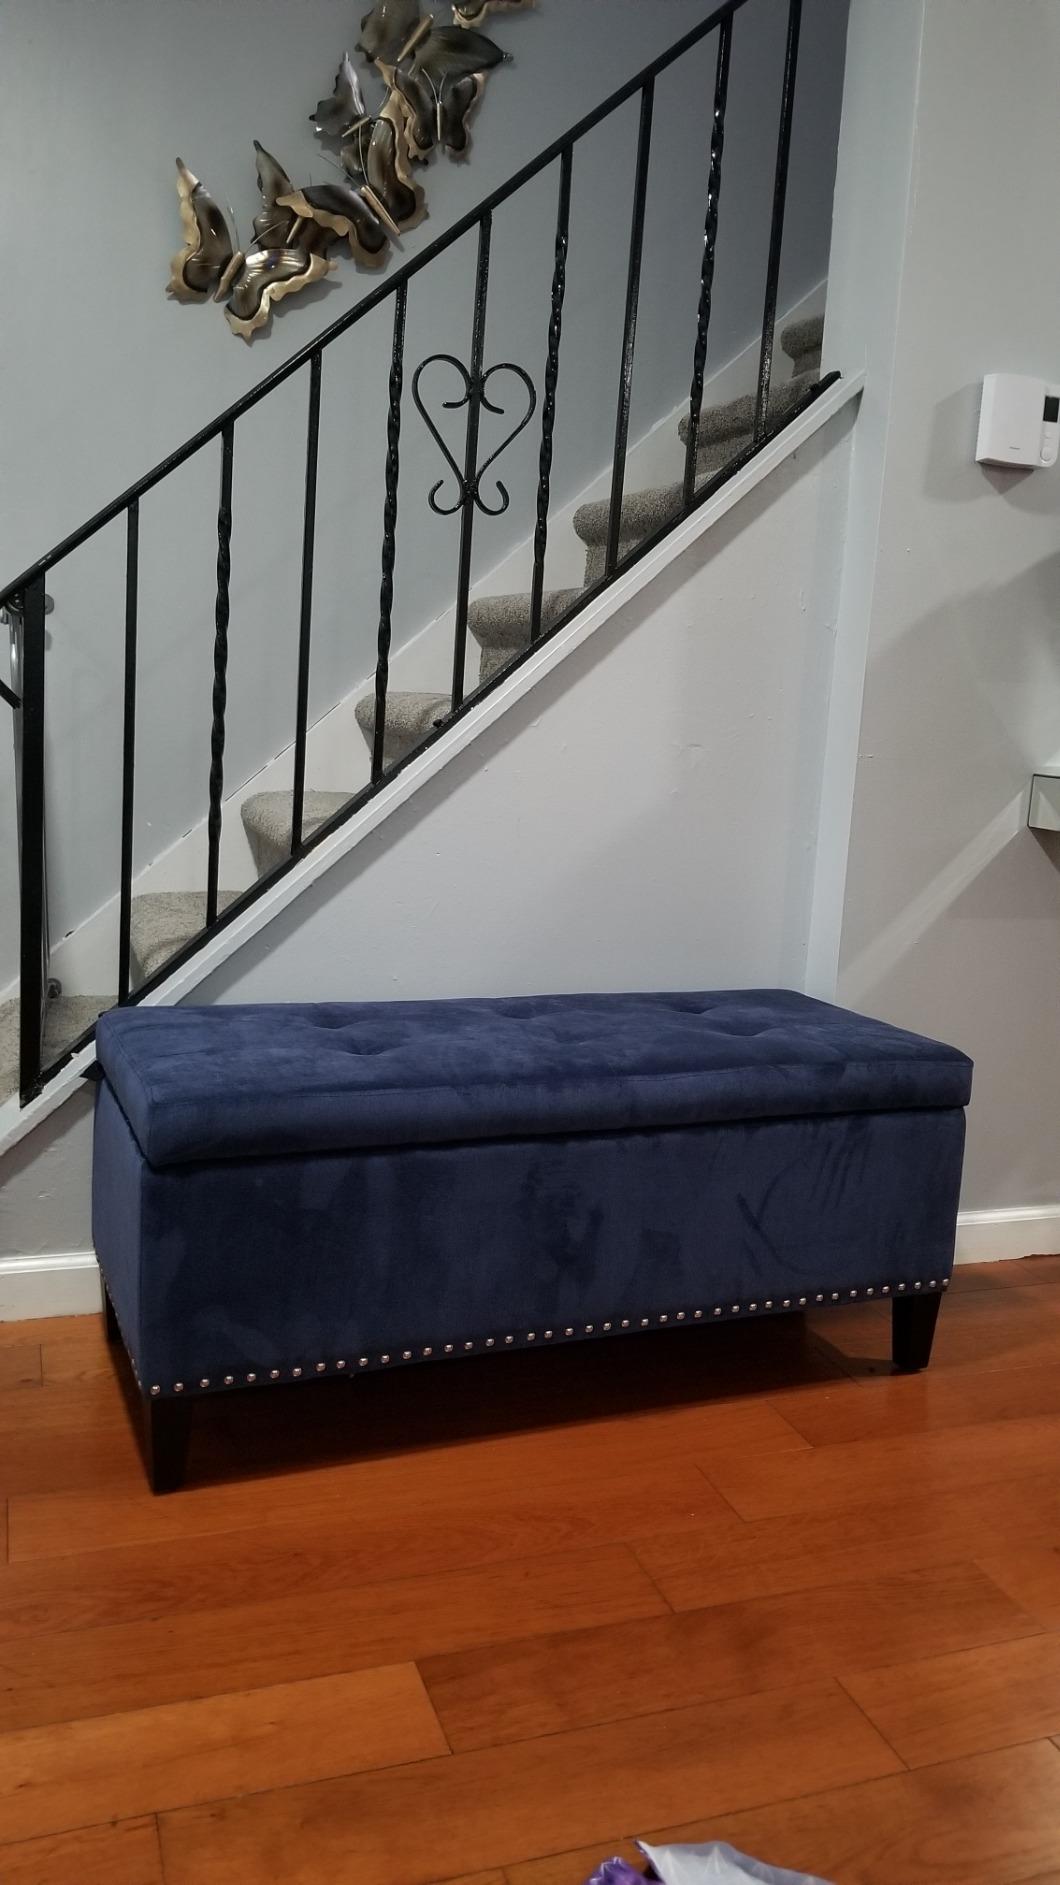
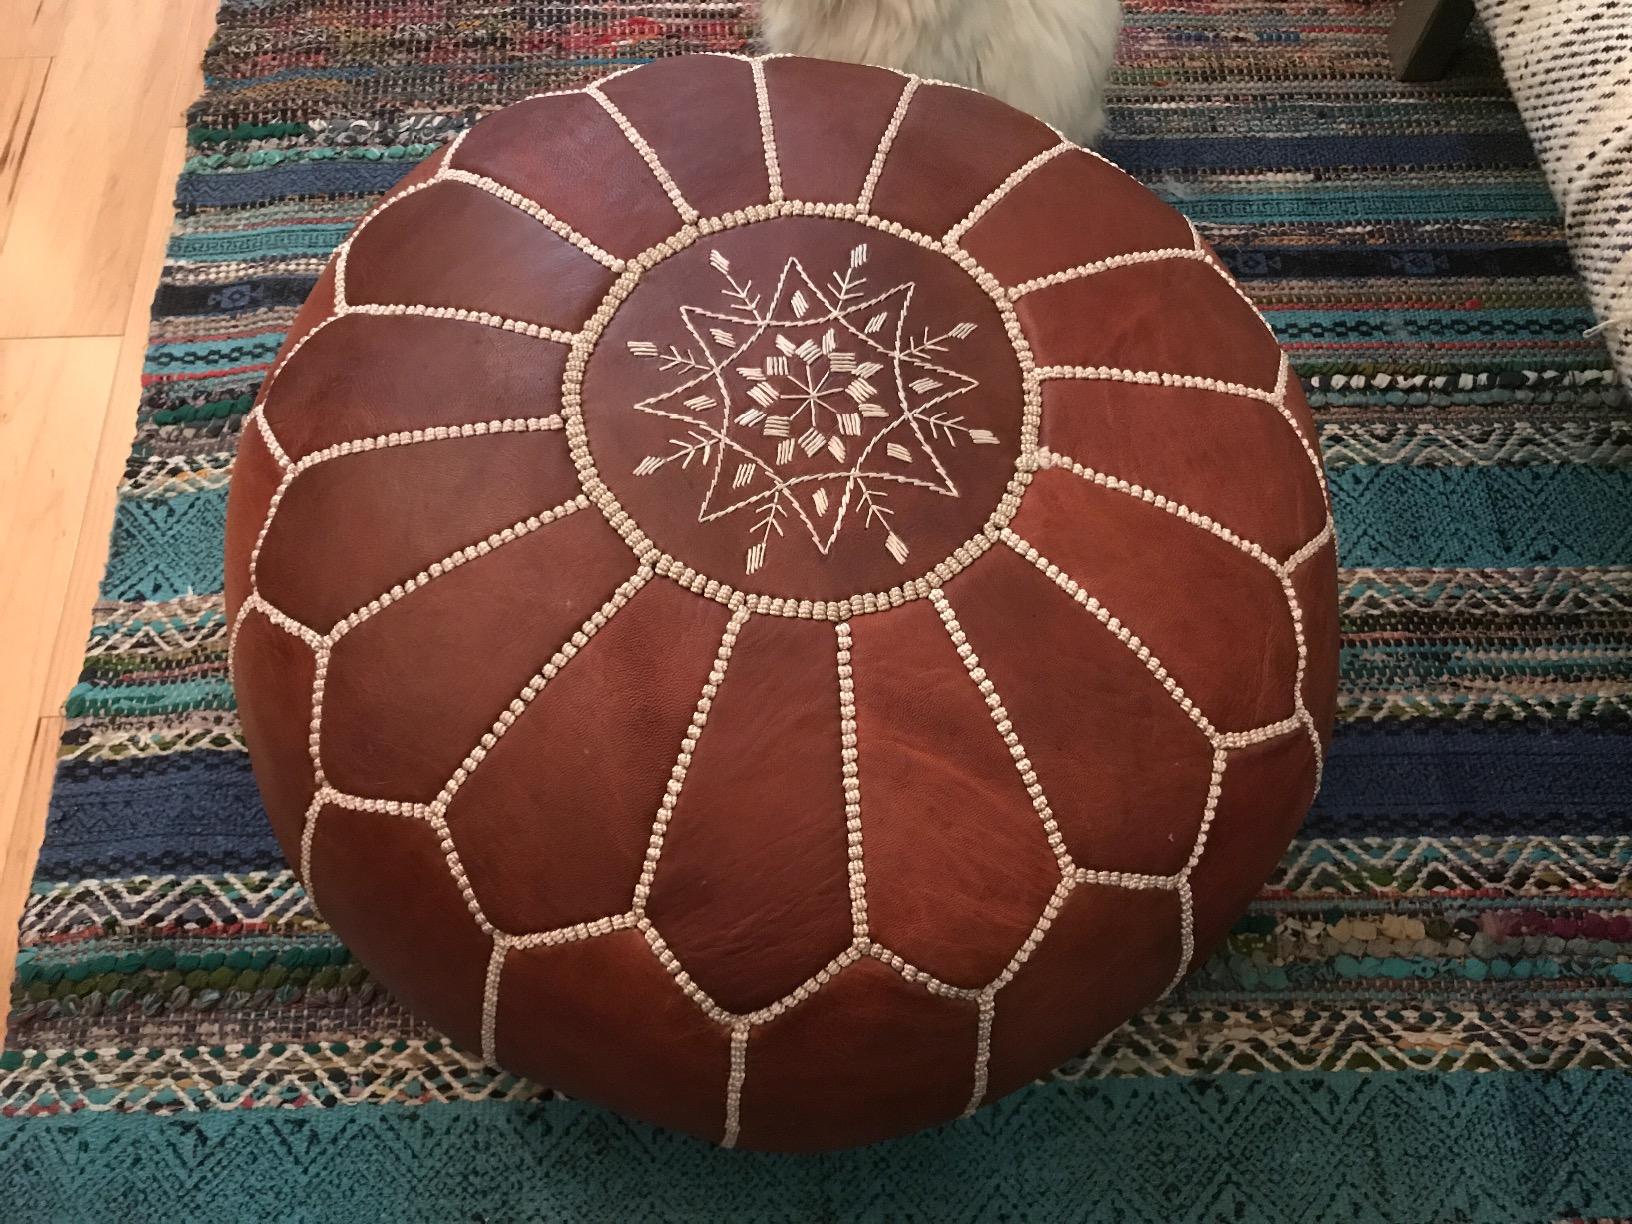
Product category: stool
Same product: no